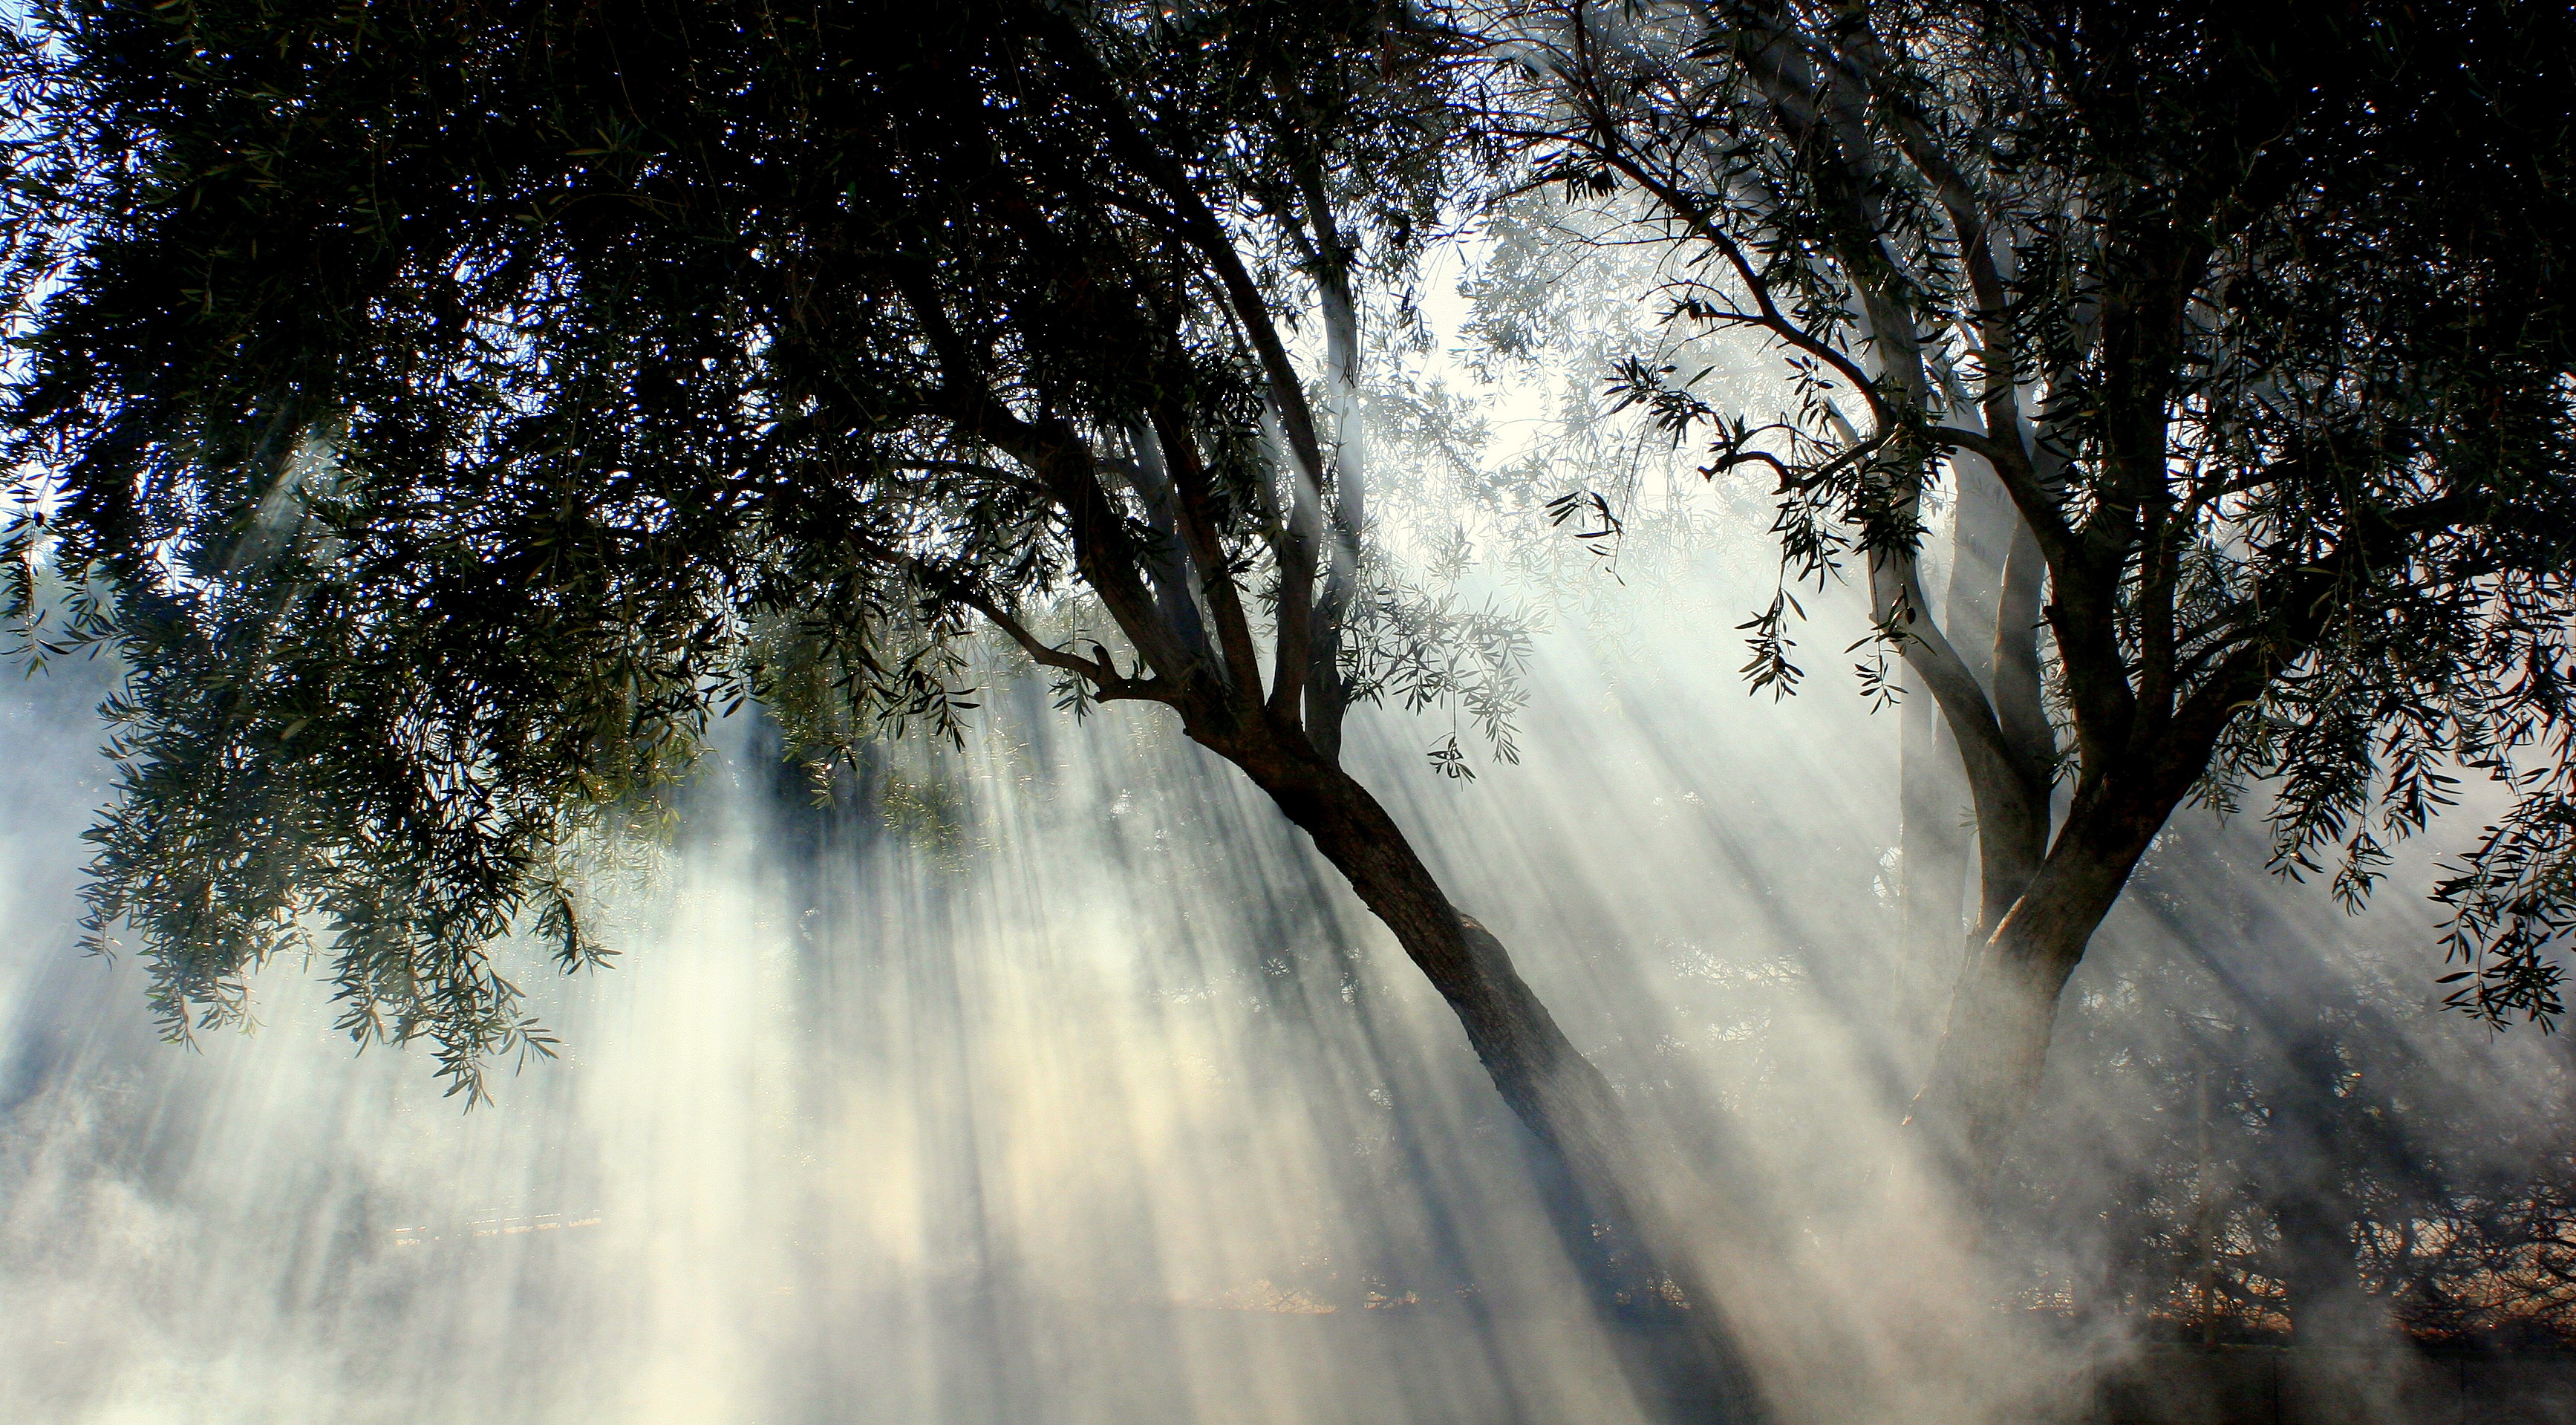
landscape, tree, water, nature, forest, outdoor, branch, snow, winter, light, plant, sun, fog, mist, countryside, sunlight, morning, leaf, frost, old, dawn, foggy, idyllic, ice, green, reflection, tranquil, scenic, autumn, weather, haze, season, ambiance, farmhouse, bright, magic, woodland, habitat, freezing, olive tree, beautiful landscape, sun stripes, natural environment, atmospheric phenomenon, woody plant